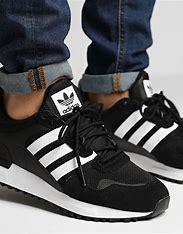
Brand: Adidas
Model: ZX 700 HD